Jonathan Mead

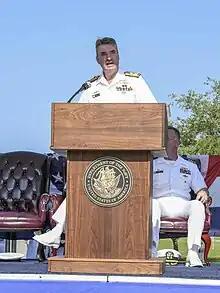
Speaking at the US Naval Nuclear Power School graduation, 2023

Promoted to rear admiral, Mead was appointed Head of Navy Capability in January 2015. In this role he was responsible for the development of present and future capability within the Royal Australian Navy, which included overseeing the lifecycle of projects and programs from initial concept through to disposal. After three years managing capability, Mead succeeded Rear Admiral Stuart Mayer as Commander Australian Fleet on 19 January 2018. In the 2020 Queen's Birthday Honours, Mead was advanced to Officer of the Order of Australia in recognition of his "distinguished service to the Royal Australian Navy in senior management and command roles." Mead handed over command of the Australian Fleet to Rear Admiral Mark Hammond on 17 November 2020.